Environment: real
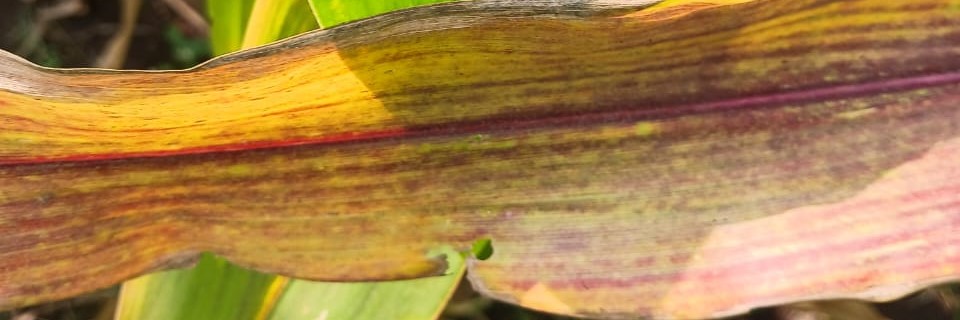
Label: phosphorus_deficiency